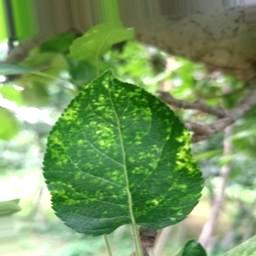
Label: Apple_Mosaic